Unity of Oleksandr Omelchenko

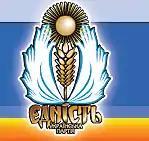
The original logo of the Unity Party

The party (then called) Unity supported Yevhen Marchuk in the 1999 Ukrainian presidential election. Marchuk took only the 5th place out of 13, while gaining 8.13% of the vote in the first round.